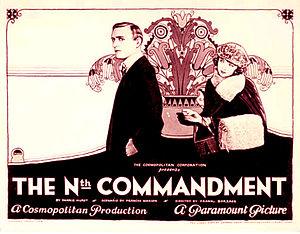
The Nth Commandment est un film muet américain, réalisé par Frank Borzage, sorti en 1923.